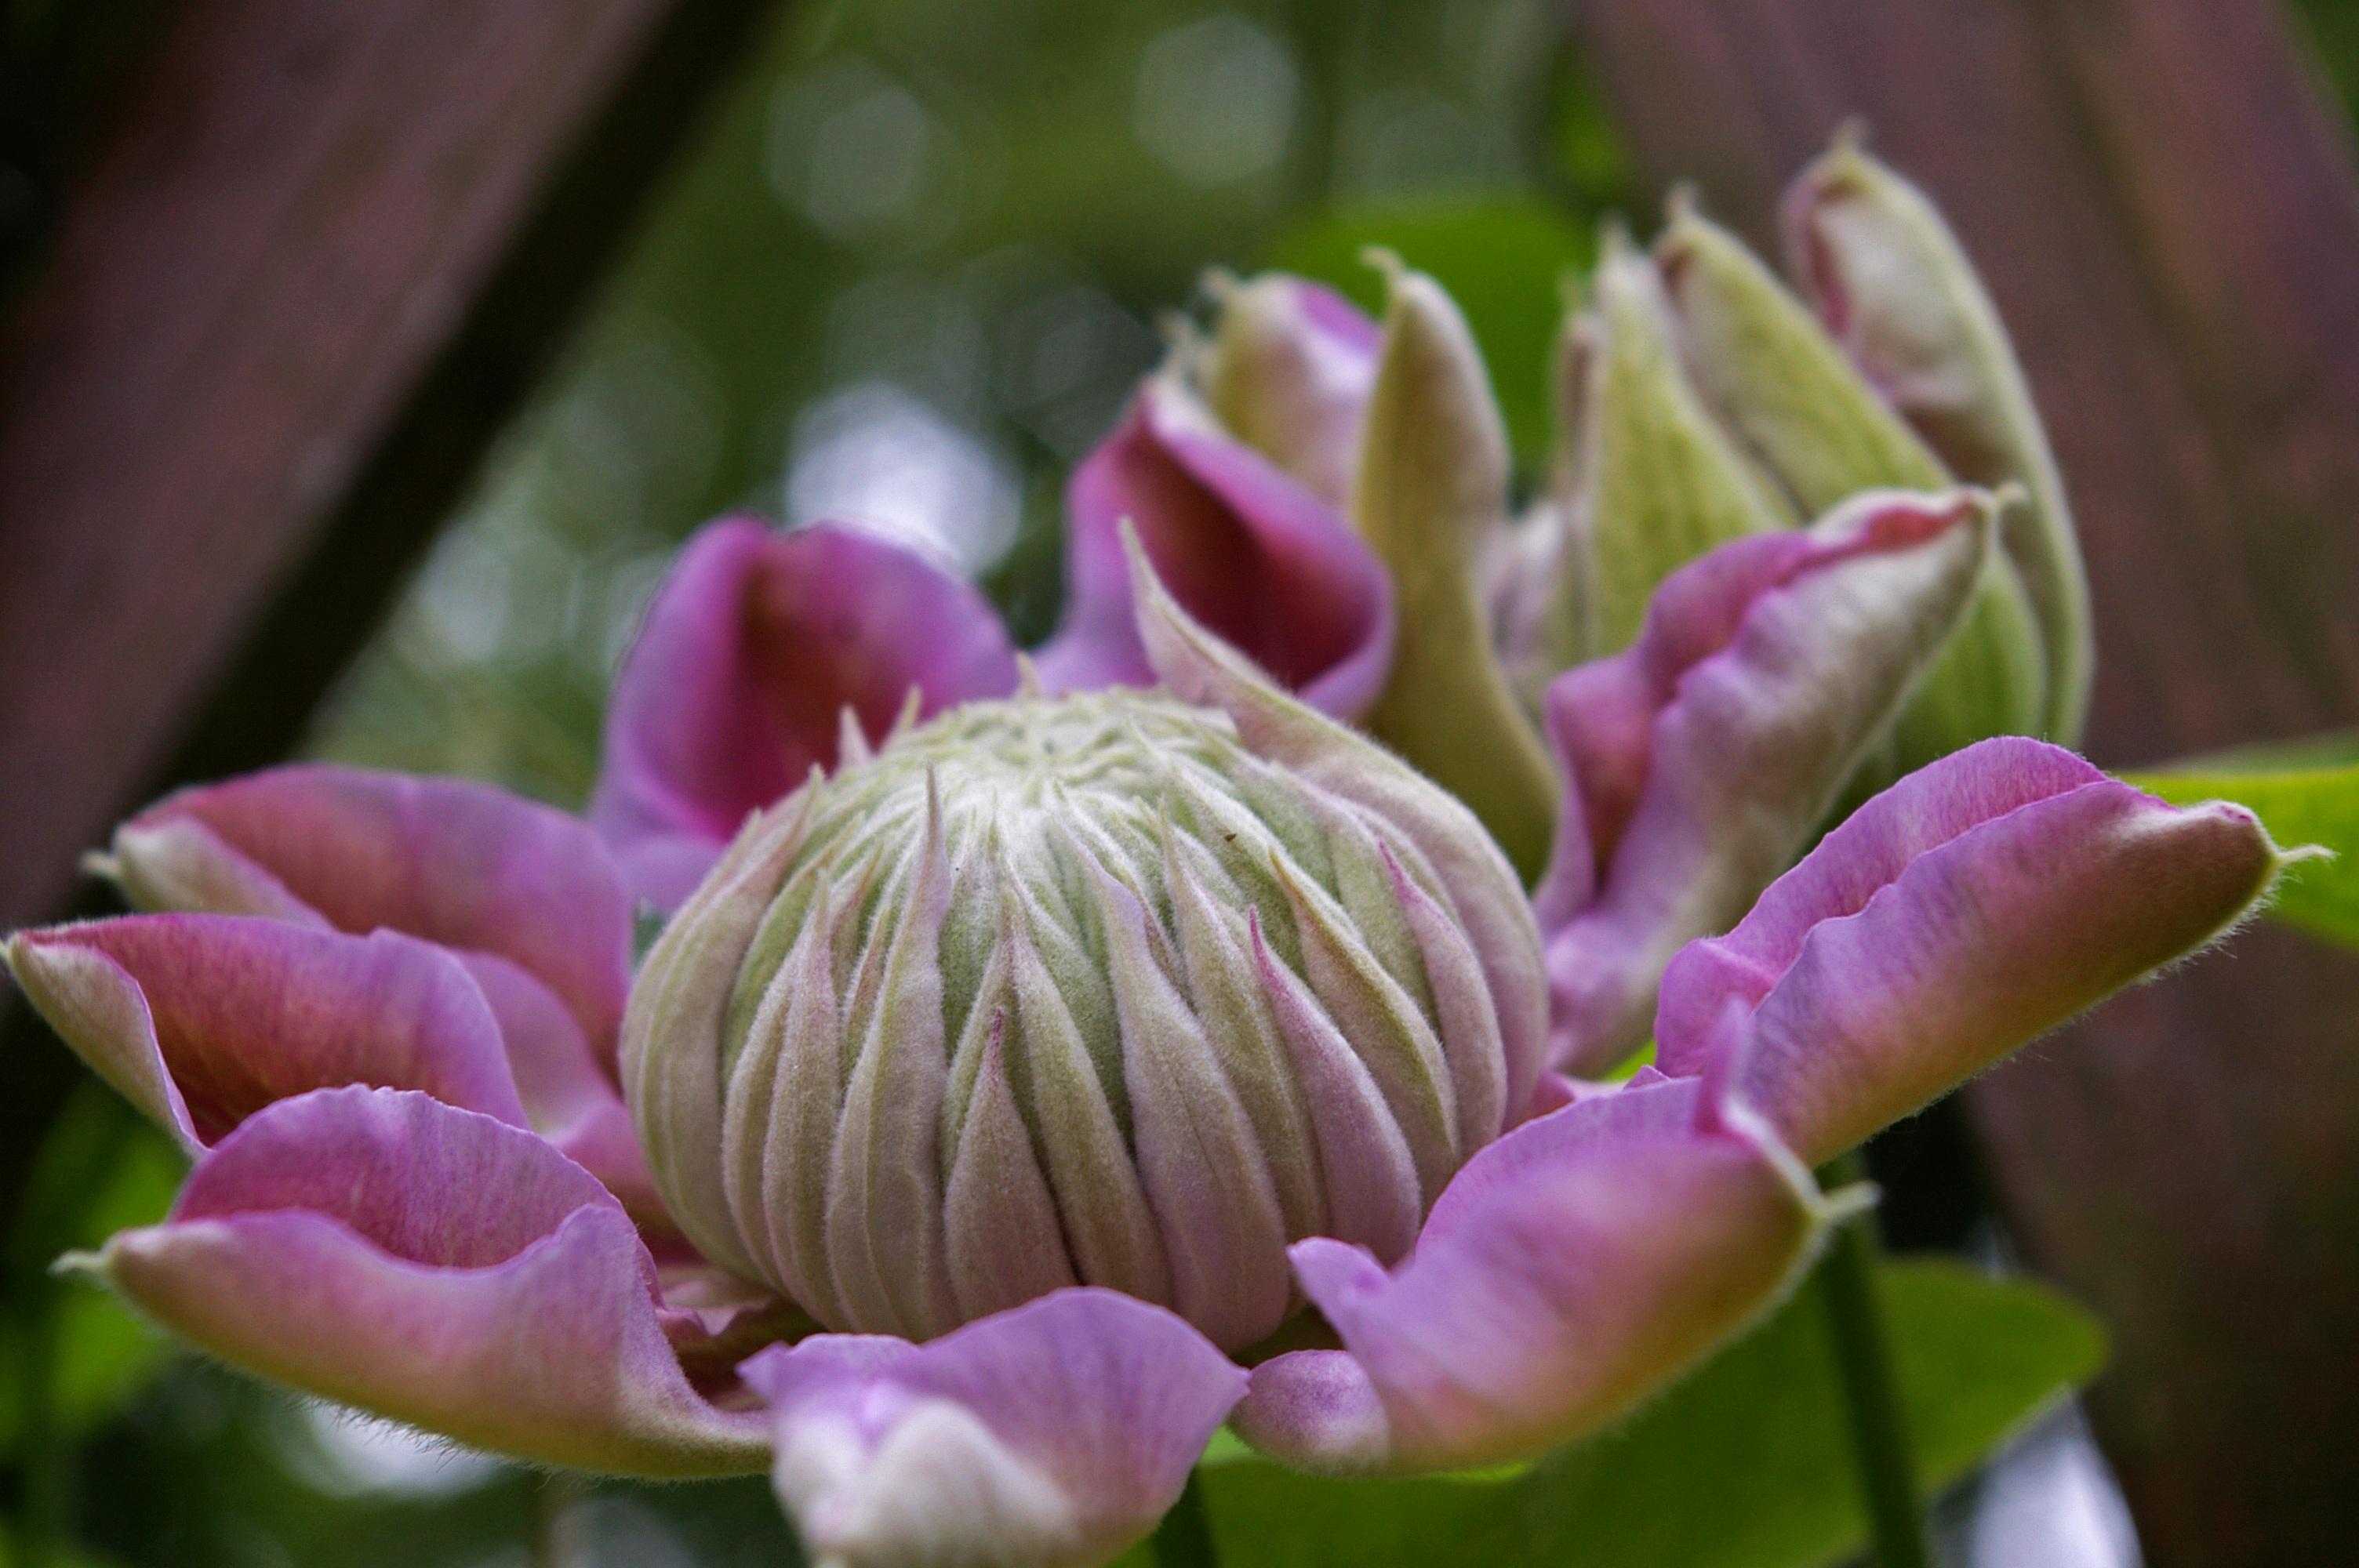
landscape, nature, blossom, plant, sweet, leaf, flower, petal, bloom, summer, botany, climber, garden, pink, flora, close up, petals, decorative, beauty, beautiful, gardens, exotic, clematis, bud, flower garden, macro photography, ornamental plant, garden plant, flowering plant, plant stem, land plant